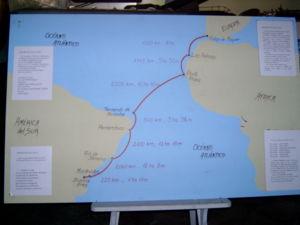
Ramón Franco y Bahamonde Salgado Pardo de Andrade, né en 1896 à Ferrol en Espagne, décédé en 1938, est le frère cadet du général Franco. Aviateur célèbre et populaire, il va être en 1926 le protagoniste d'un des chapitres les plus marquants que l'histoire de l'aviation espagnole ait connu en effectuant la traversée de l'Atlantique Sud à bord de l'hydravion « Plus Ultra ».
Julio Ruiz de Alda Miqueleiz, né le 7 octobre 1897 à Estella-Lizara et mort le 23 août 1936 à Madrid, est un aviateur et homme politique espagnol, pionnier de l'aviation et cofondateur, avec José Antonio Primo de Rivera, de la Phalange espagnole.